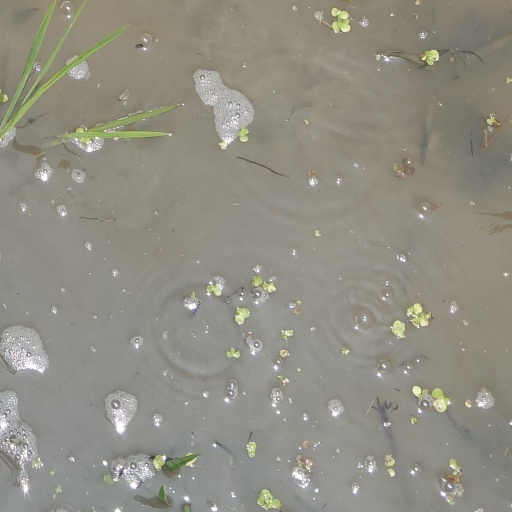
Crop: rice